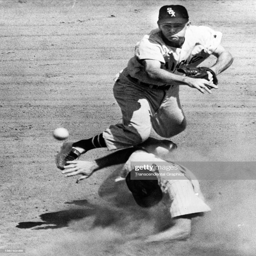
baseball player completes a double play against sports team .